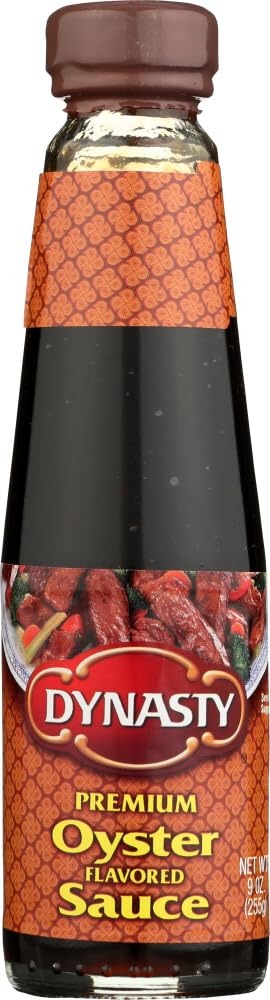
Item Name: Dynasty Sauce Oyster Pack of 2
Value: 18.0
Unit: Ounce

Price: 5.89